Zichan

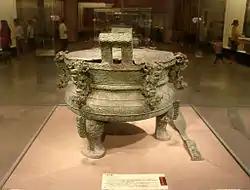
Tripod Ding, of Spring and Autumn period. Henan Museum.

"Au contraire", one modern view challenges this notion that before the Spring and Autumn period no state had published its laws. Prof. Creel doubted that laws were kept secret. He refers to earlier laws mentioned in very ancient writings. Creel questioned several widely quoted passages 1) from the "Zuo Zhuan" which narrate how Zichan inscribed the Zheng laws on the bronze tripod "ding" in 536; and, 2) the story that Confucius criticized the similar publication of laws in 513 by Jin, a nearby state. Zichan in 526 BCE alludes to royal Zhou kings on punishments. "Nota Bene": Laws were purposely kept secret in the Song dynasty. "The philosophy of the Song rulers was that the laws belonged exclusively to the emperor and were never to be made accessible to the people." If known people may "circumvent" like in Zichan's day. Ming dynasty policy did the reverse, "disseminating knowledge of the law for the guidance of the people."